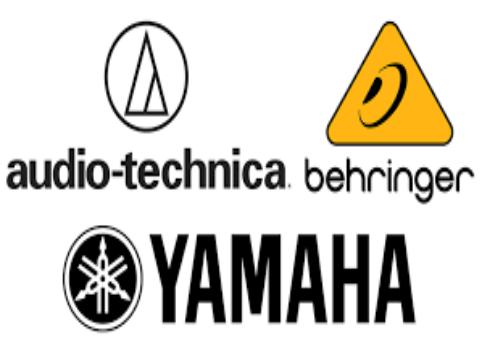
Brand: Behringer
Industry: Electronic